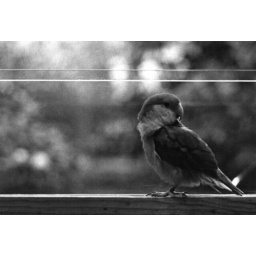
My lovebird Peaches on the kitchen windowsill of my parent's house in Paradise, California, spring 1983.